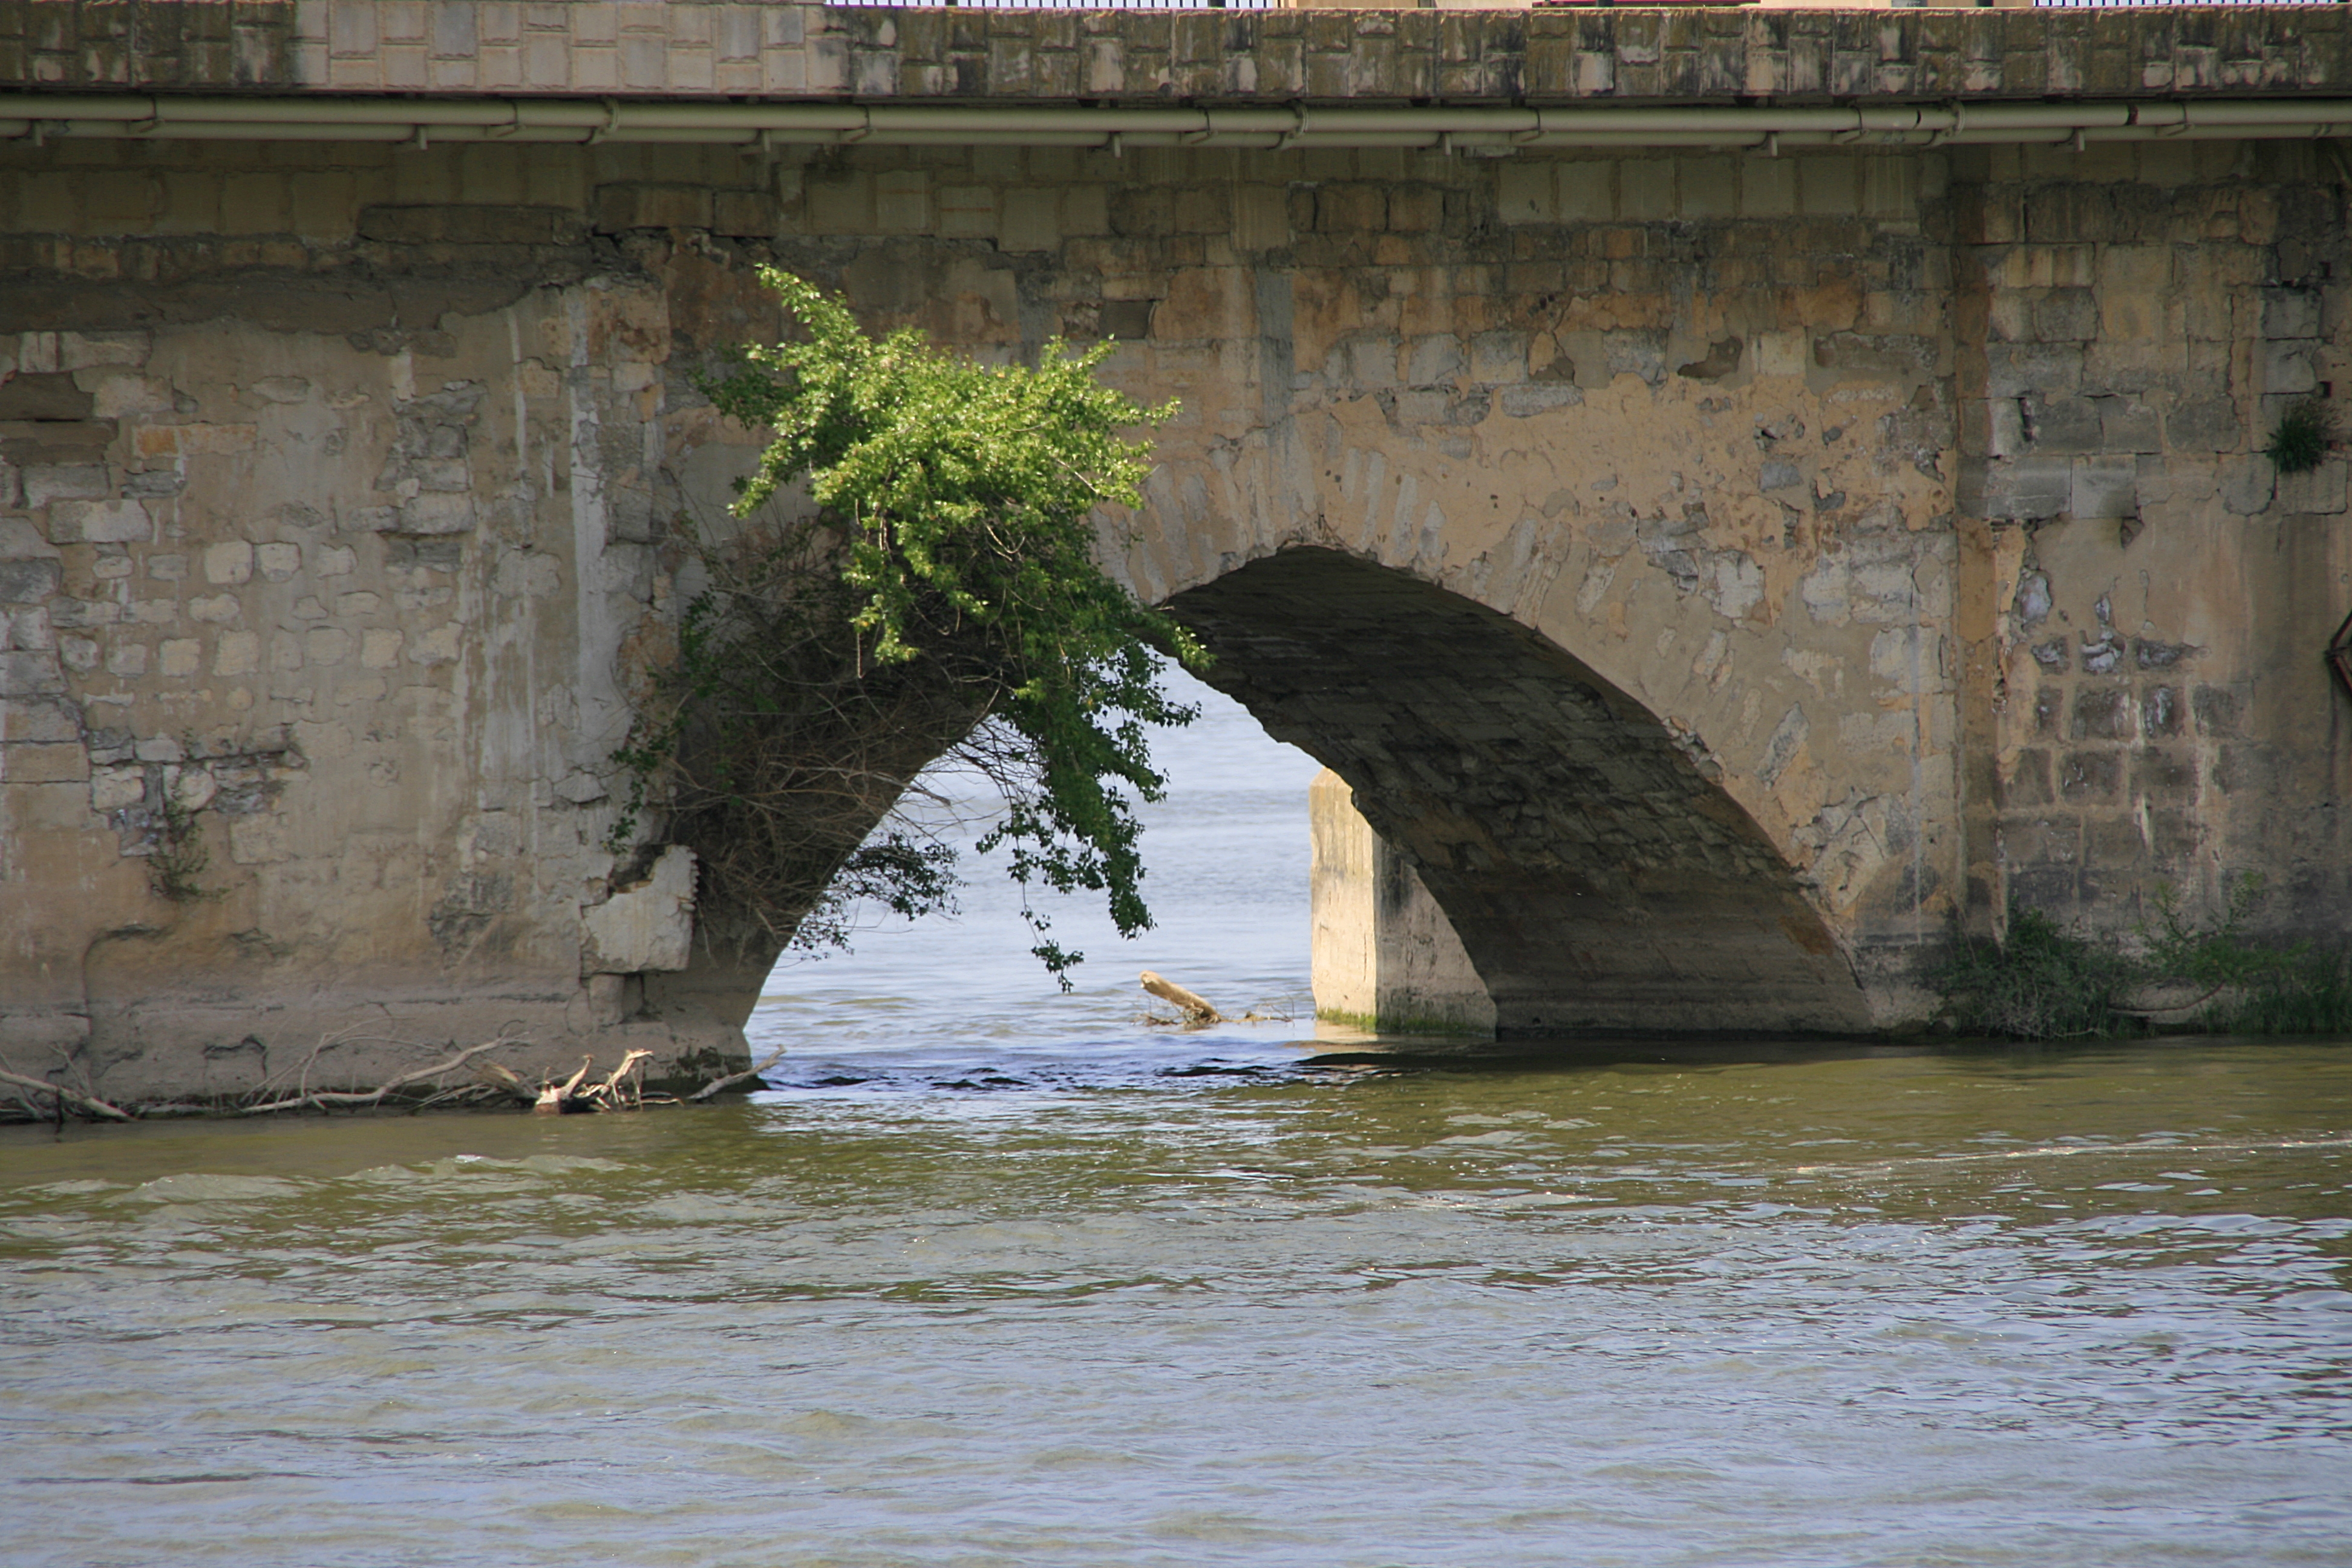
sea, water, rock, boat, bridge, river, waterway, puente, arco, navarra, rioebro, tudela, landform